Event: Nepal Earthquake
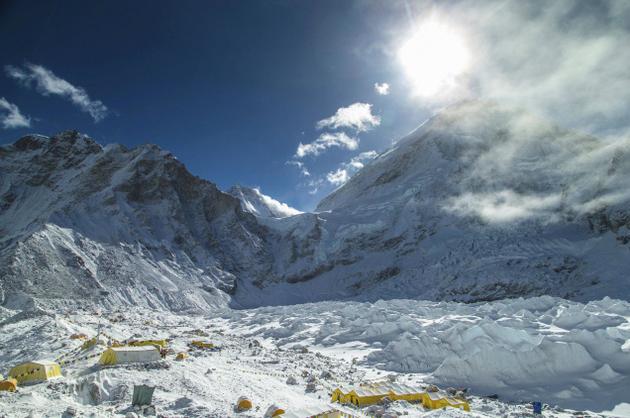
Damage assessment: no_damage